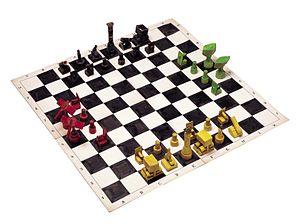
Arnold Schönberg, ou Arnold Schoenberg est un compositeur, peintre et théoricien autrichien né le 13 septembre 1874 à Vienne, et mort le 13 juillet 1951 à Los Angeles. Deux siècles après Jean-Sébastien Bach et Jean-Philippe Rameau, qui avaient posé les fondements de la musique tonale, il chercha à émanciper la musique de la tonalité et inventa le dodécaphonisme, qui aura une influence marquante sur une part de la musique du XXᵉ siècle.